Buntaanga

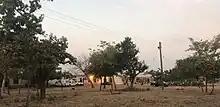
Health facility at Buntaanga.

Buntaanga is a community located in the Kumbungu District of the Northern Region of Ghana. It is host to the Buntaanga Irrigation Dam where significant crop farming and fishing activities are undertaken.